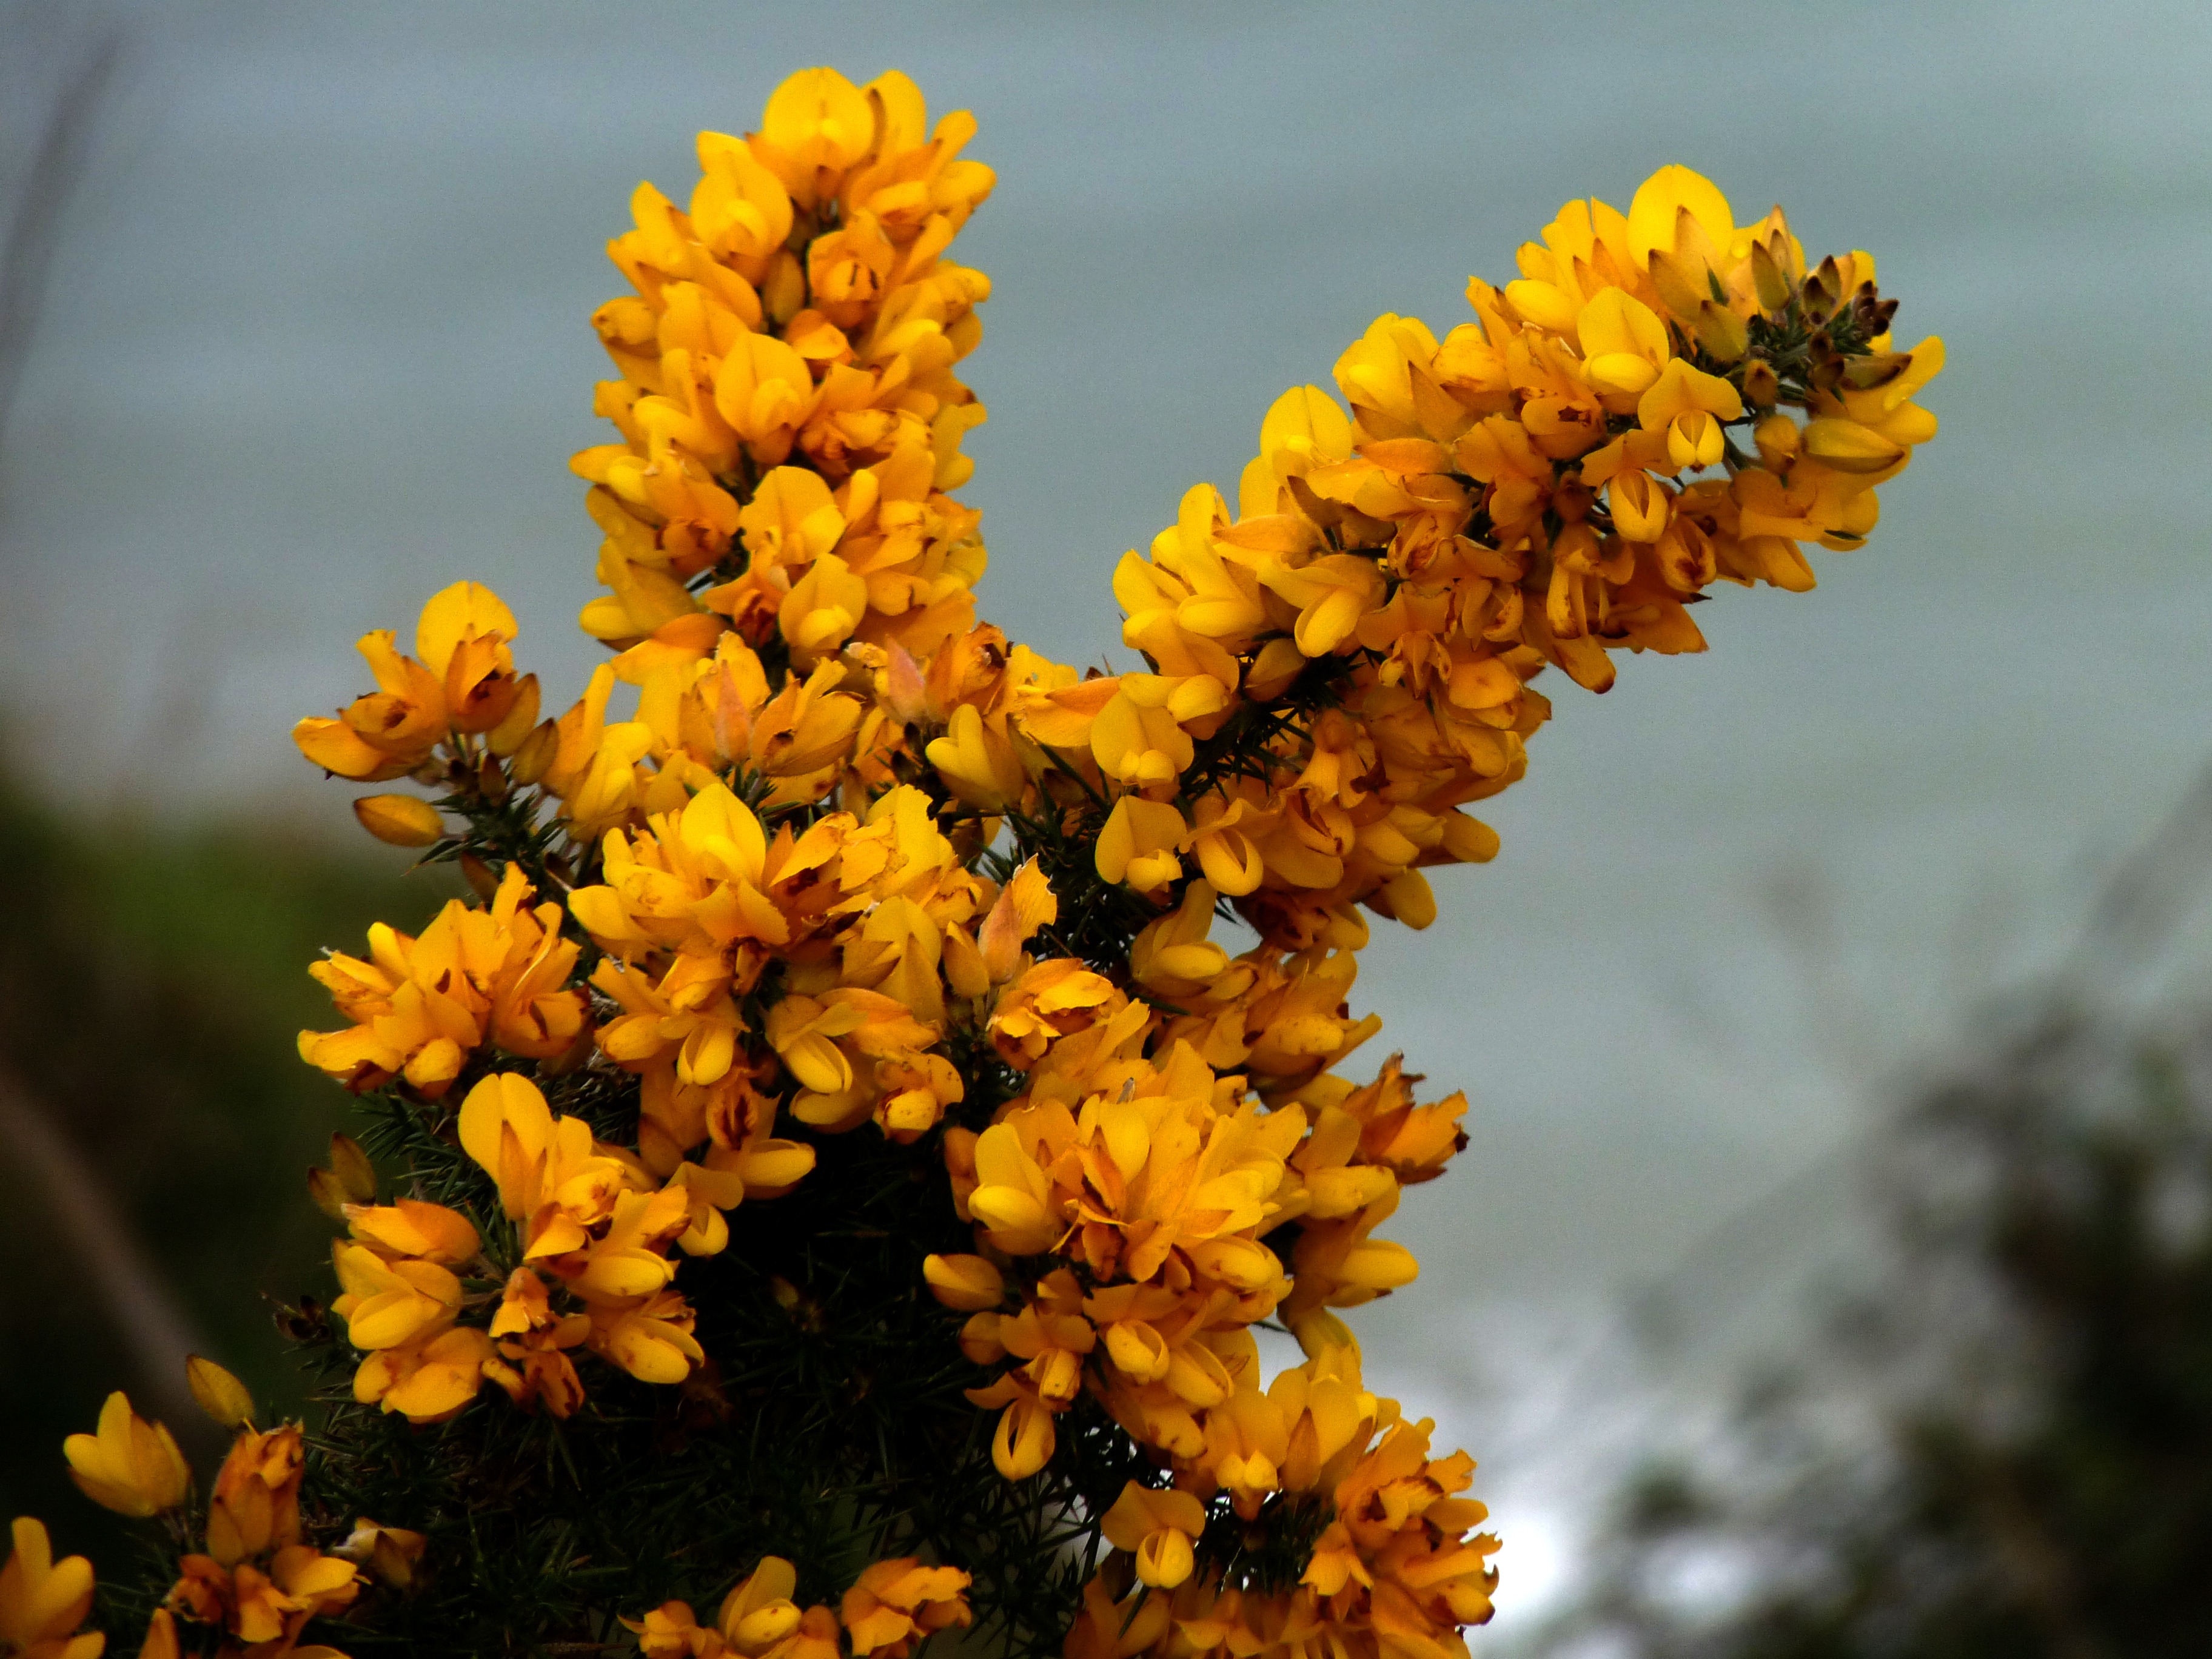
tree, nature, blossom, plant, leaf, flower, bloom, summer, daisy, pollen, spring, produce, color, insect, autumn, botany, colorful, yellow, flora, fauna, wildflower, flowers, background, shrub, bee, macro photography, flowering plant, gorse, woody plant, land plant, furze, yellow flower flower